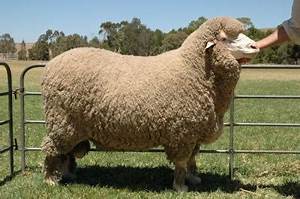
Label: sheep